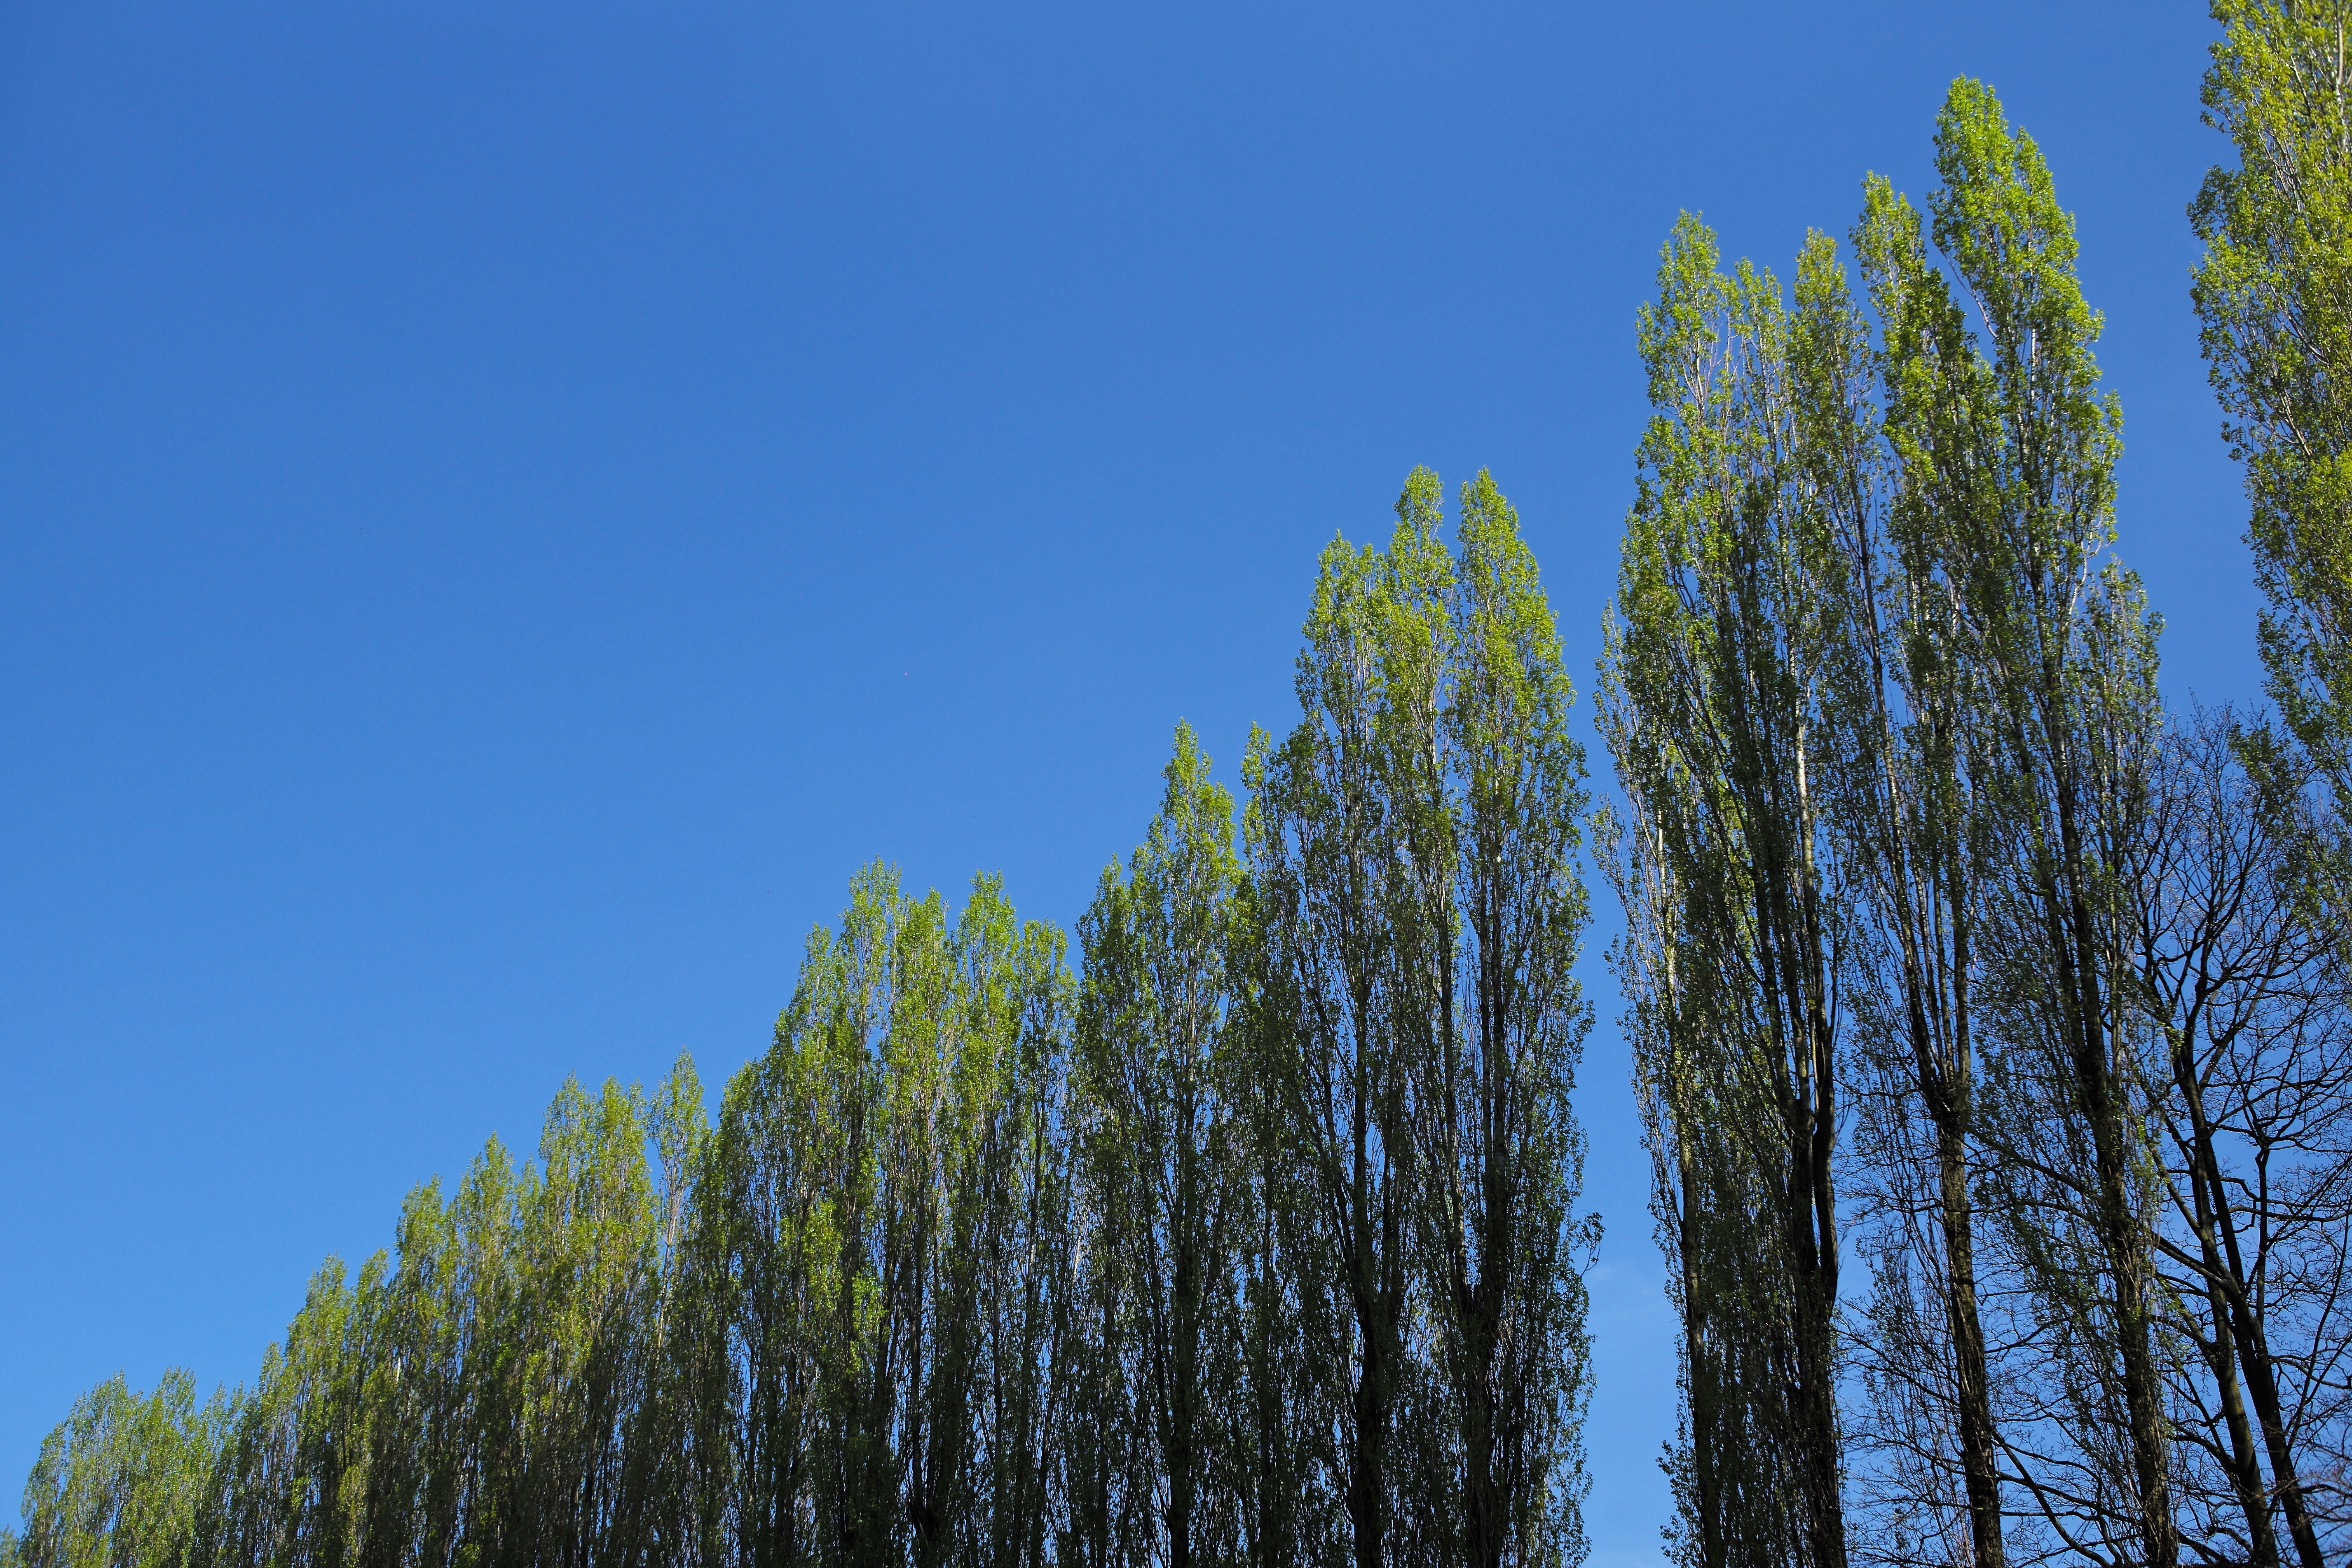
tree, nature, forest, grass, branch, mountain, cloud, plant, sky, sun, meadow, sunlight, leaf, clear, europe, green, autumn, blue, belgium, cool image, brussels, 50mm, spruce, habitat, i, leicam, summilux50f14, typ240, poplar, sprin, larch, ecosystem, biome, natural environment, woody plant, temperate coniferous forest, land plant